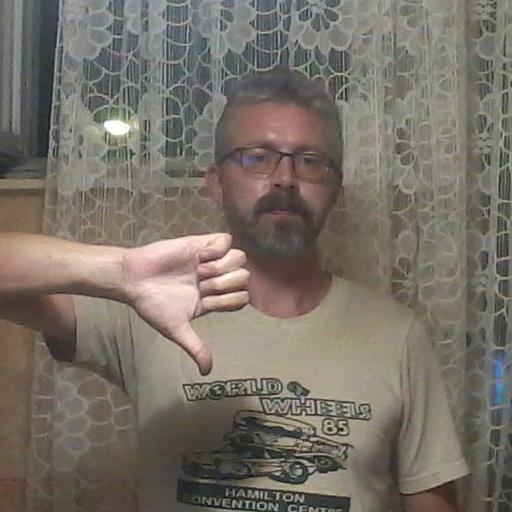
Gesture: dislike